Brod, Bohinj

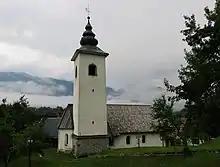
Saint Mary Magdalene Church

The local church is dedicated to Saint Mary Magdalene with preserved frescos dating to the 15th century as well as 16th-century frescoes painted by Jernej of Loka.